CJ Perry

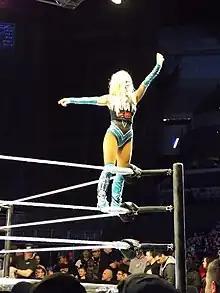
Perry (as Lana) at a WWE house show in January 2019

Throughout late July 2018, Lana was booked with Rusev and Aiden English against Andrade "Cien" Almas and Zelina Vega. At SummerSlam, Lana and Rusev faced Vega and Almas in a match which they lost. Lana competed in the WrestleMania Women's Battle Royal at WrestleMania 35, where she was eliminated by Sarah Logan.